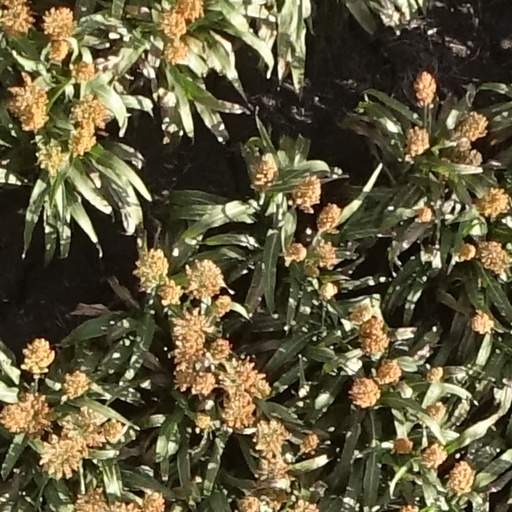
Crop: sorghum